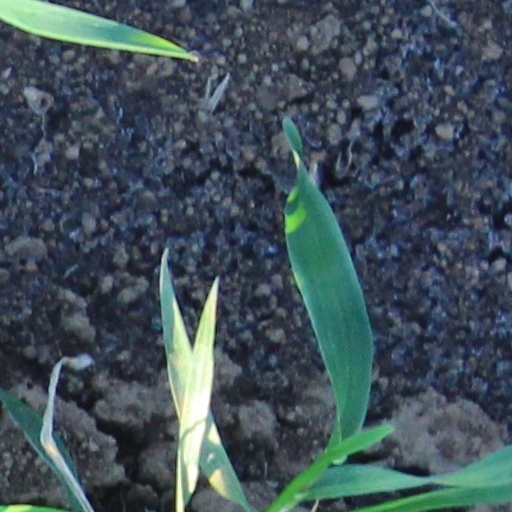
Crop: wheat